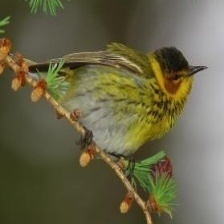
Species: CAPE MAY WARBLER
Scientific name: SETOPHAGA TIGRINA